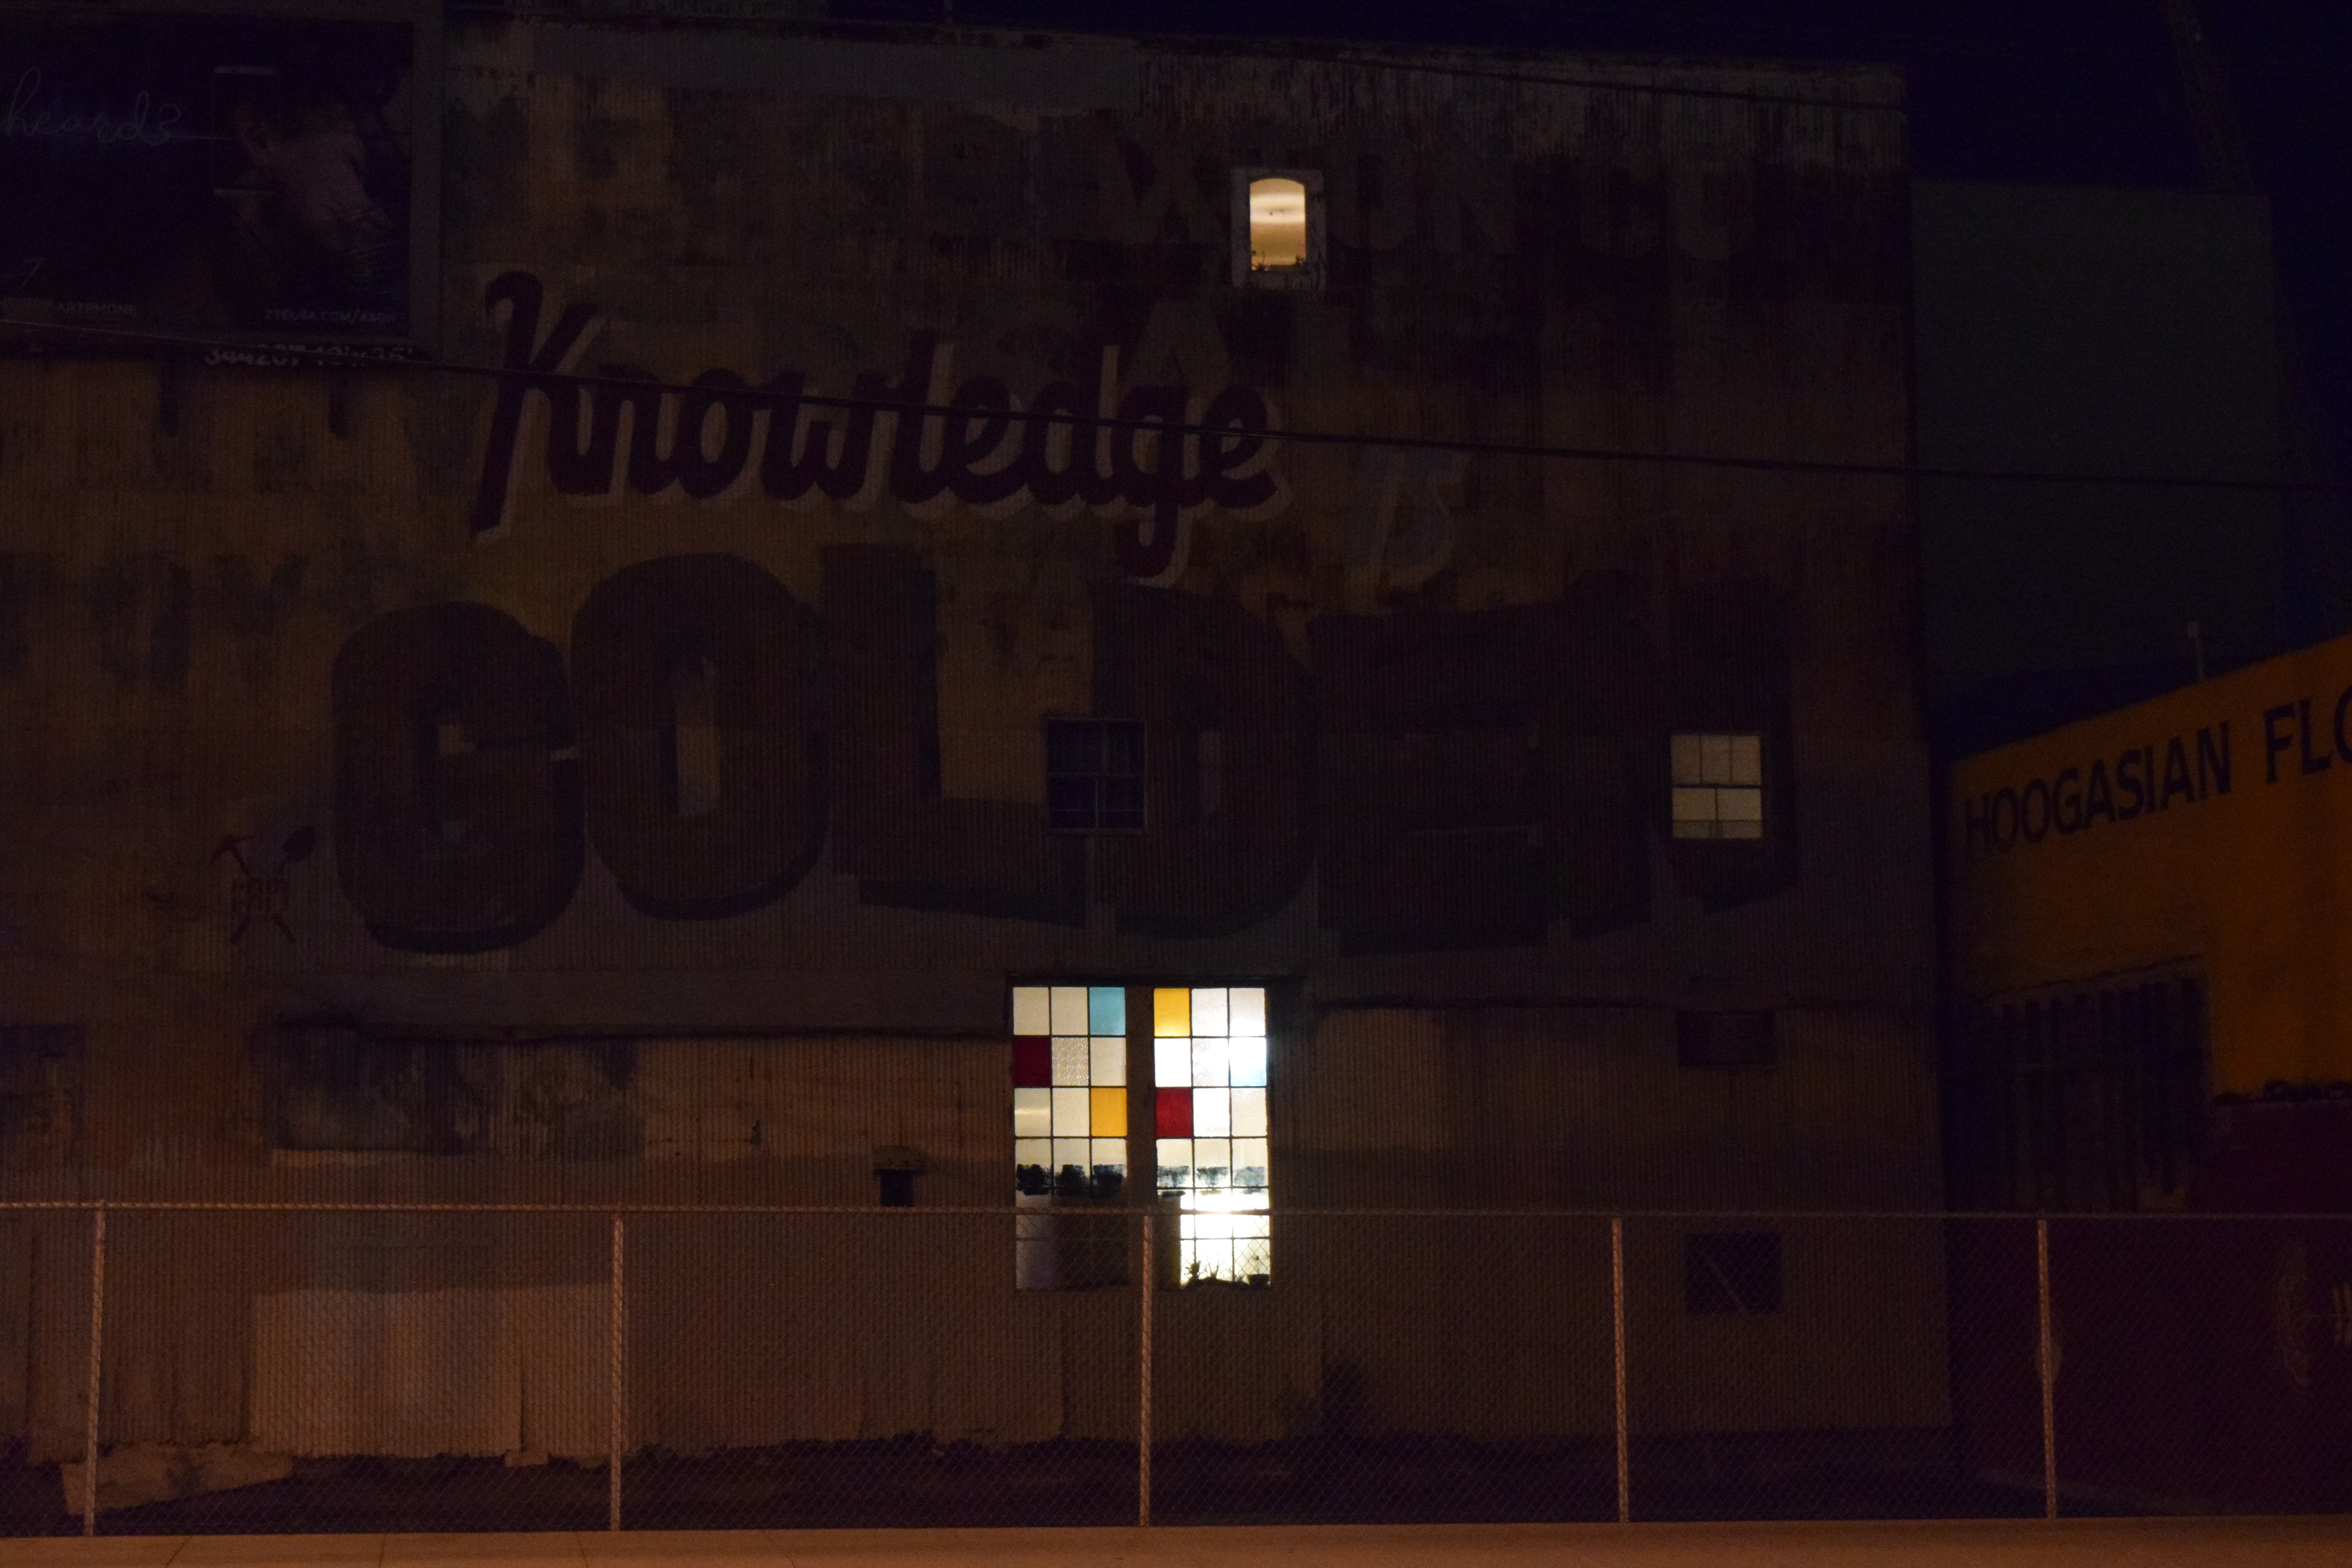
light, night, evening, darkness, lighting, shape